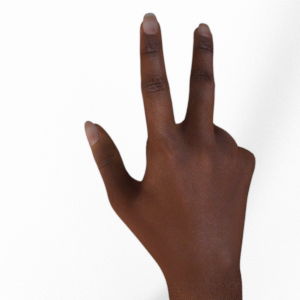
Label: scissors